Jaws of Steel

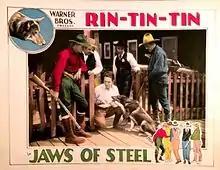
Lobby card

Jaws of Steel is a 1927 American synchronized sound family adventure film directed by Ray Enright and featuring dog star Rin Tin Tin and Jason Robards Sr. While the film has no audible dialog, it was released with a synchronized musical score with sound effects using the Vitaphone sound-on-disc process. Warner Bros. produced and distributed the film. Darryl F. Zanuck, under the alias Gregory Rogers, wrote the story. The film is in the public domain in the United States.